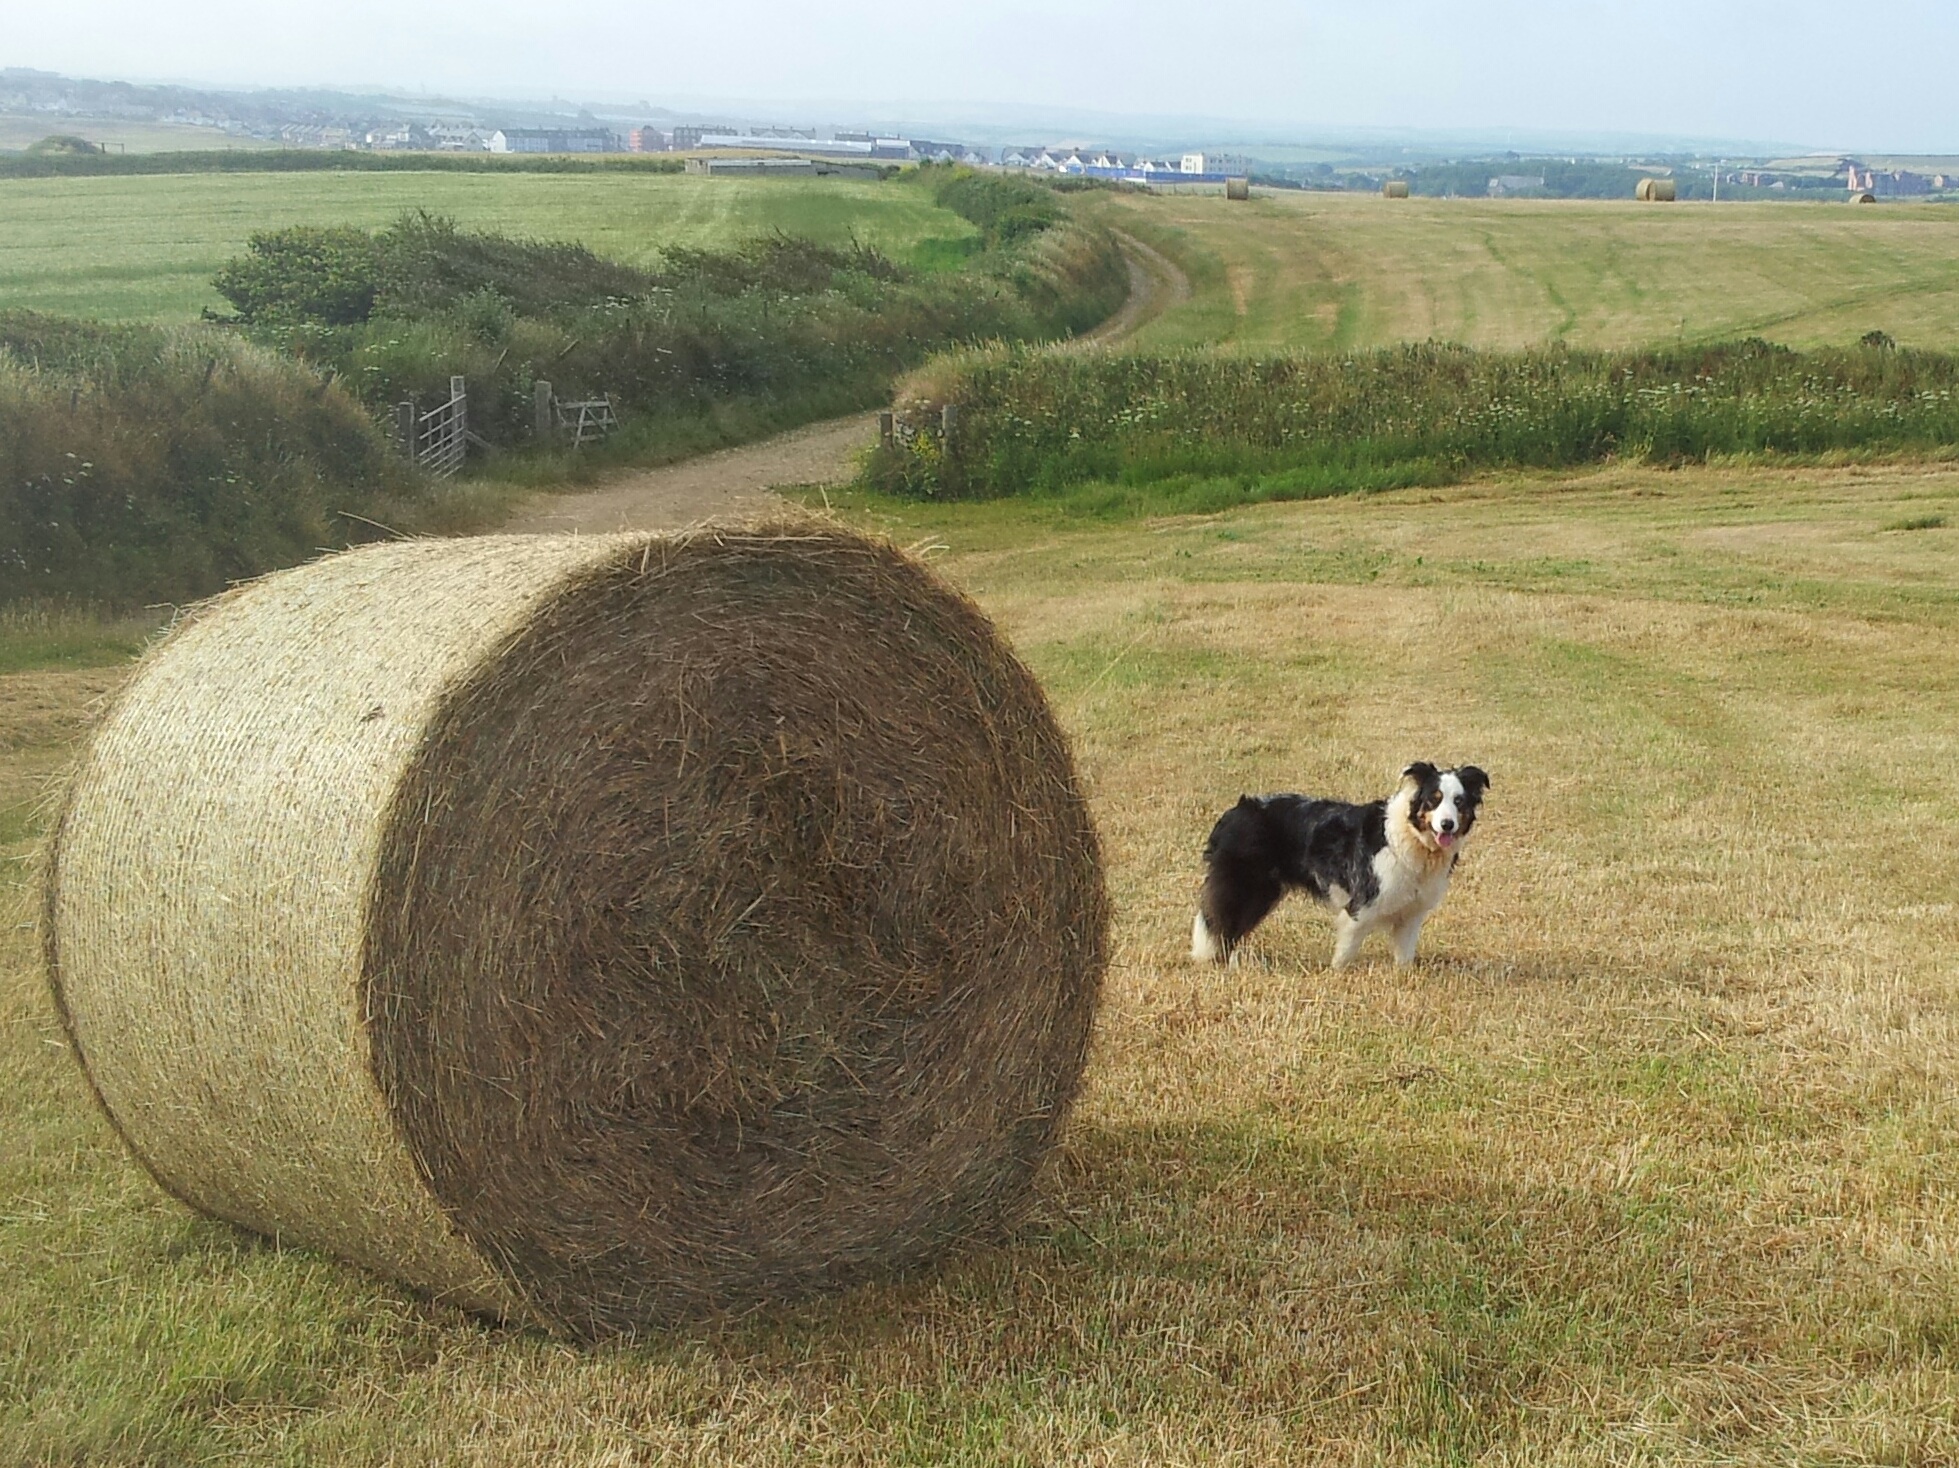
grass, hay, field, farm, meadow, prairie, dog, collie, pasture, grazing, sheep, mammal, agriculture, hay bale, grassland, sheeps, sheepdog, ecosystem, rural area